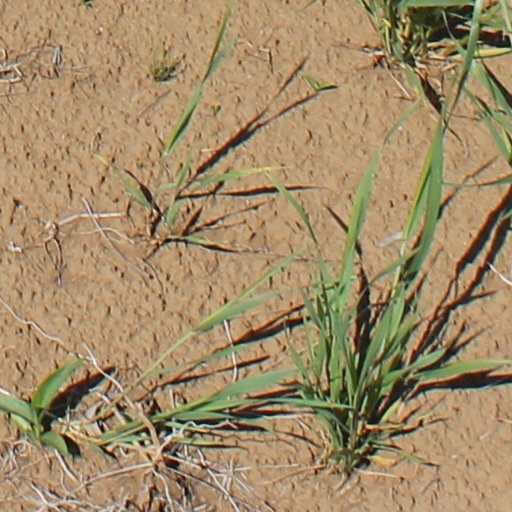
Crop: wheat